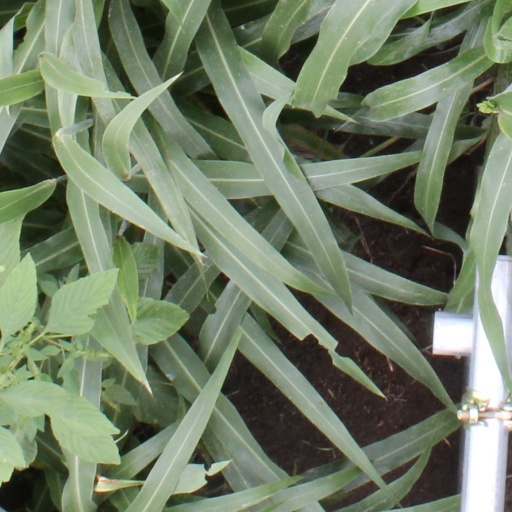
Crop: sorghum